Rei Fighter Gekitsui Senki

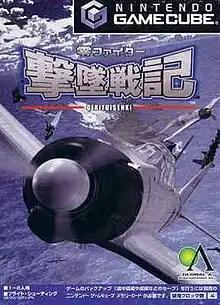

Rei Fighter Gekitsui Senki is a combat flight simulation published in 2003 by Global A Entertainment. It was only released in Japan.